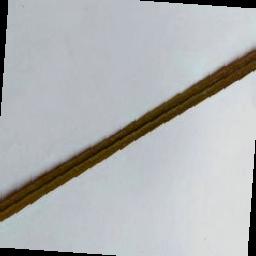
Label: Rice___Leaf_Blast